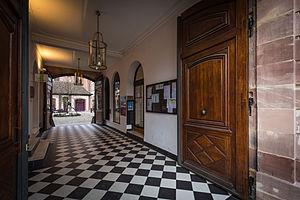
Strasbourg 1b quai Saint-Thomas entrée Stift et Médiathèque protestante
Au XVIᵉ siècle un mouvement de renouveau suscité par Luther toucha aussi l'Alsace. Rejeté par les autorités de l'Église romaine, il a conduit au protestantisme. Celui-ci s’est maintenu à travers les siècles, partageant la foi chrétienne de toujours, mais incarnant une autre manière de vivre cette foi. Le protestantisme en Alsace, bien que minoritaire, a marqué l’histoire religieuse, culturelle et sociale de la région. Il s’est manifesté, en particulier, par quelques grandes figures telles que Martin Bucer, Jean-Frédéric Oberlin et Albert Schweitzer. À côté des Églises luthérienne et réformée, reconnues par l’État, et aujourd'hui unies, il est présent aussi par un ensemble de communautés libres.
Le Stift – ou Collège Saint-Guillaume – est un établissement protestant luthérien de Strasbourg, héritier du Collegium Wilhelmitanum fondé au XVIᵉ siècle au moment de la Réforme pour permettre aux étudiants démunis d'étudier la théologie. De nos jours, il sert principalement de foyer et de restaurant universitaire. Ouvert en priorité aux étudiants de la faculté de théologie protestante de Strasbourg, il accueille aussi des étudiants « engagés » de tous cursus et toutes religions. Les biens du Stift sont gérés par la fondation Saint-Guillaume, elle-même administrée par le chapitre de Saint-Thomas. Le Stift désigne également à présent le bâtiment du XVIIIᵉ siècle dans lequel il se trouve, appartenant au chapitre, au 1a et 1b quai Saint-Thomas, et qui abrite aussi la Médiathèque protestante de Strasbourg.